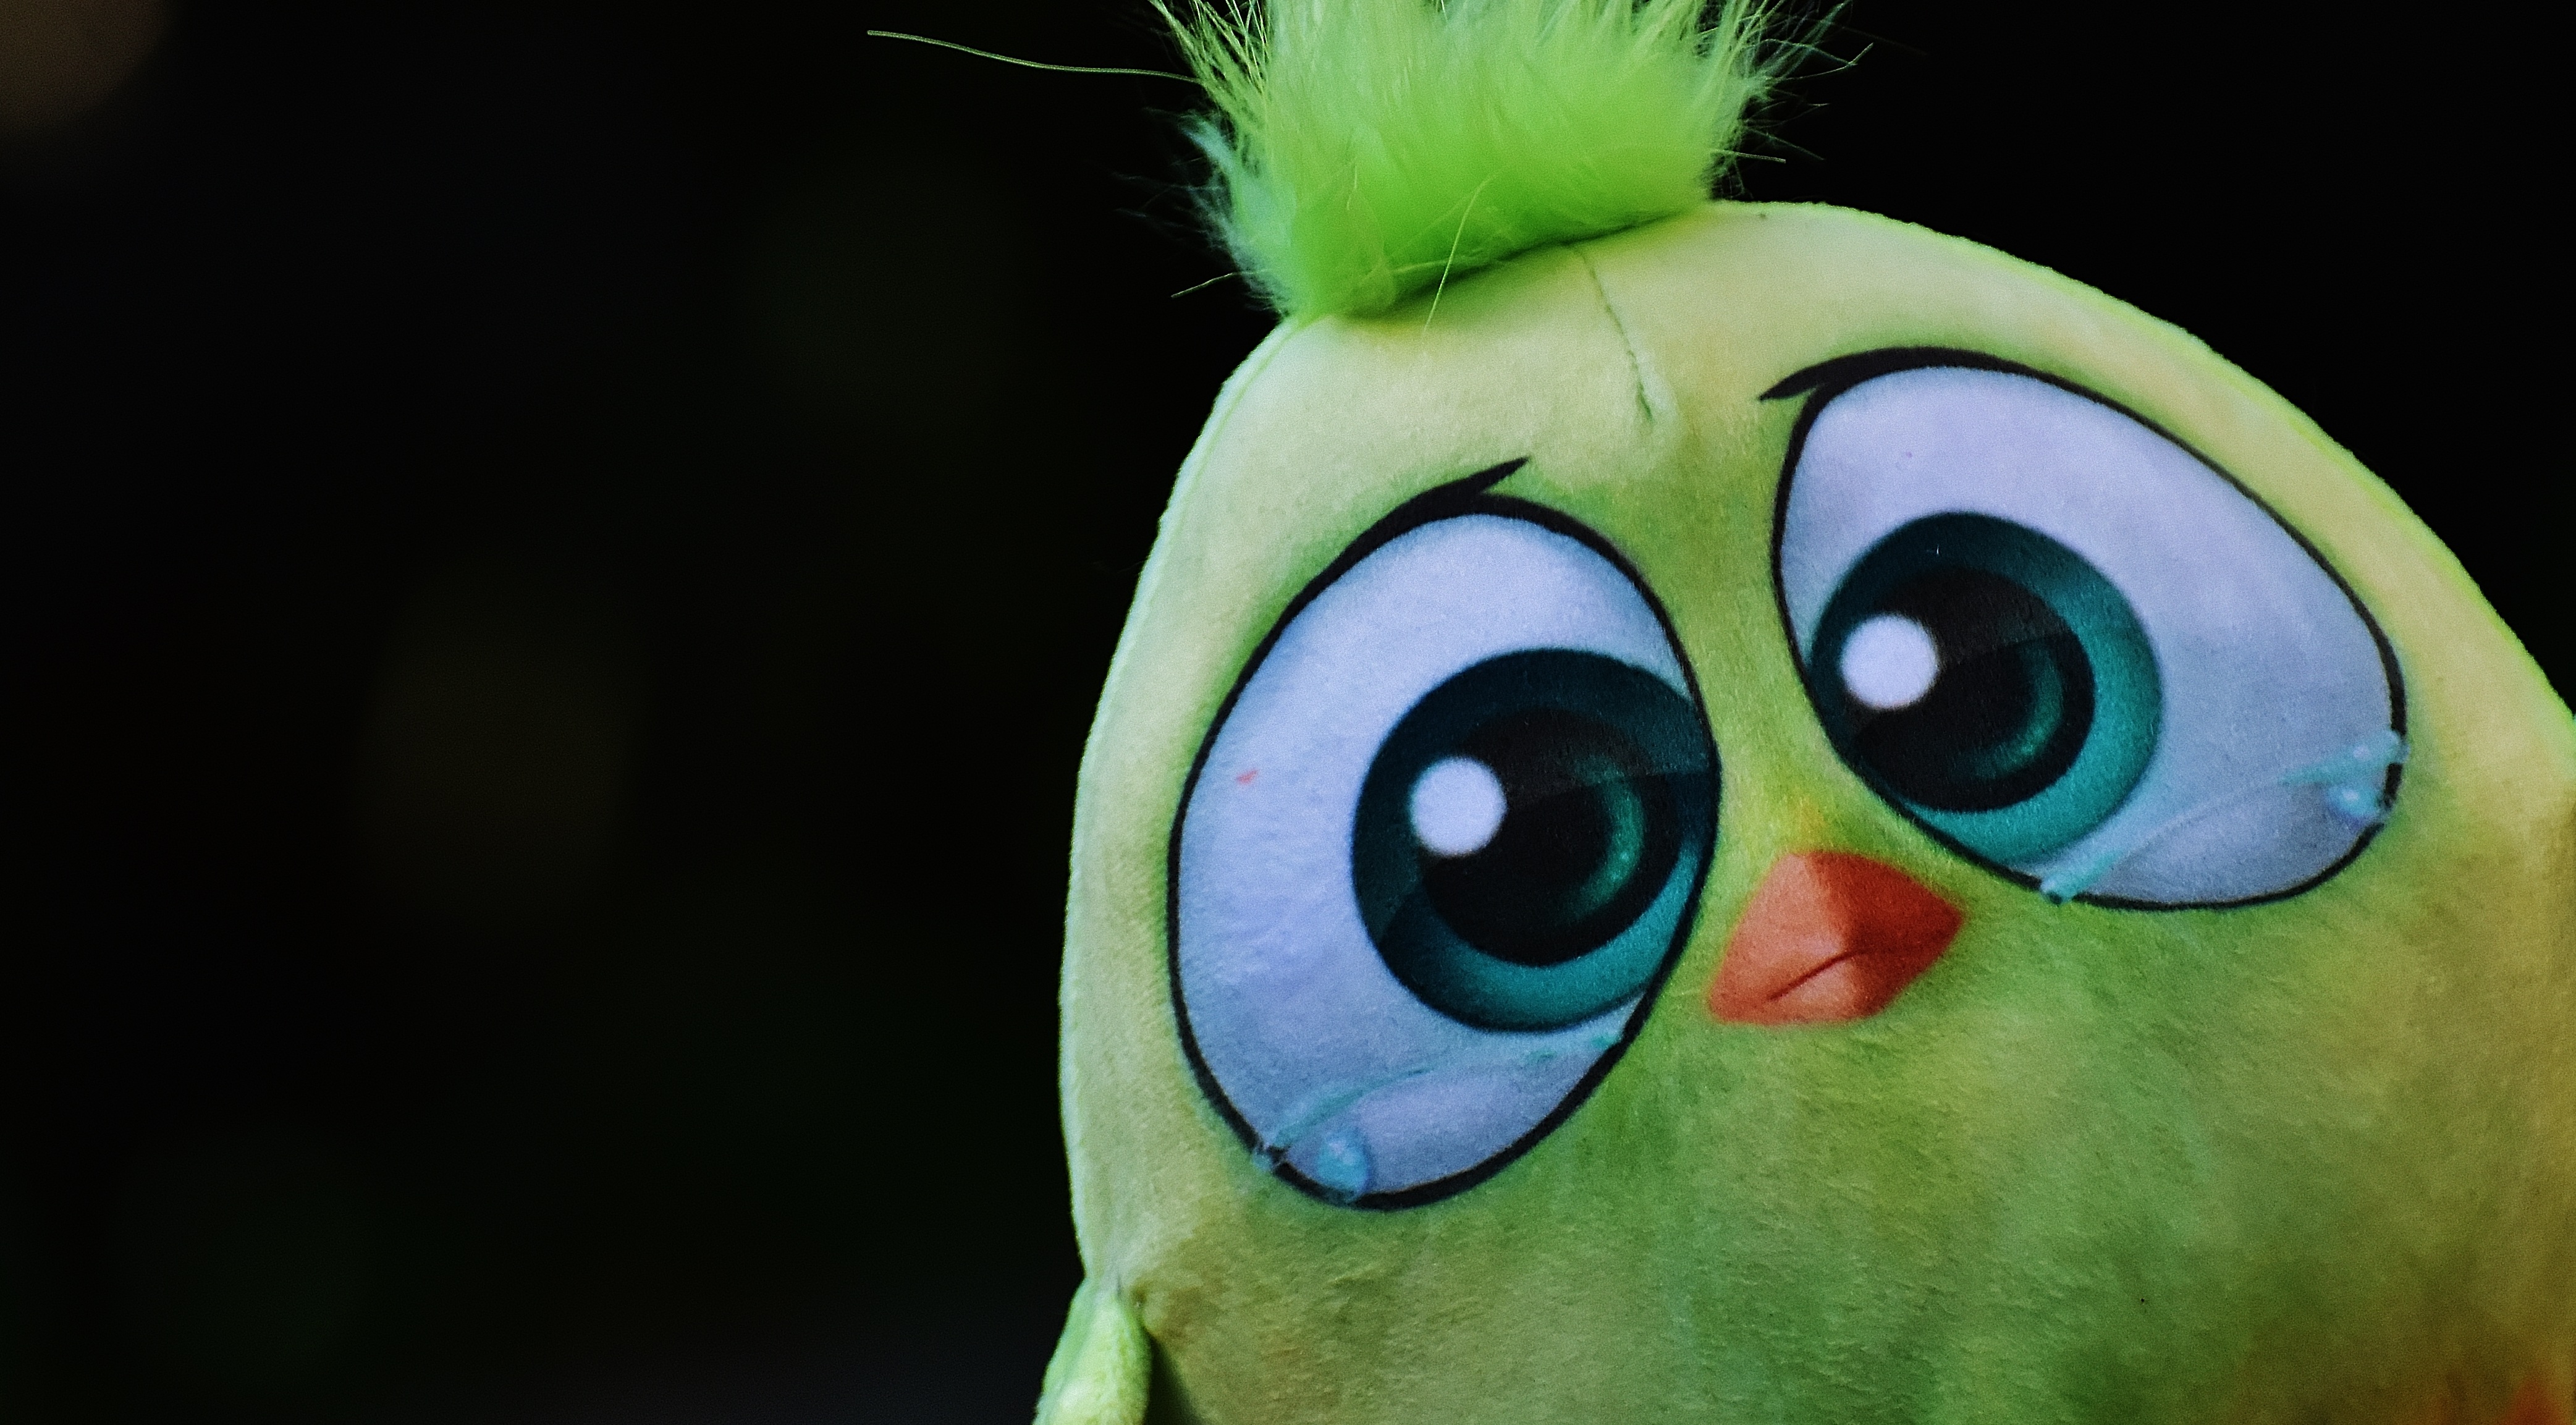
bird, sweet, flower, cute, green, produce, insect, toy, material, close up, textile, toys, funny, plush, stuffed animal, birdie, macro photography, stuffed toy